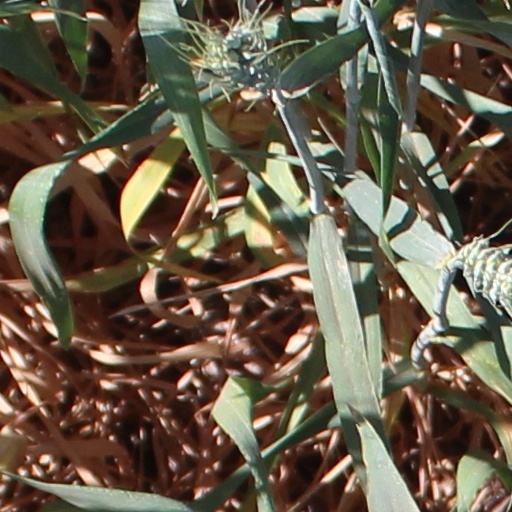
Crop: wheat